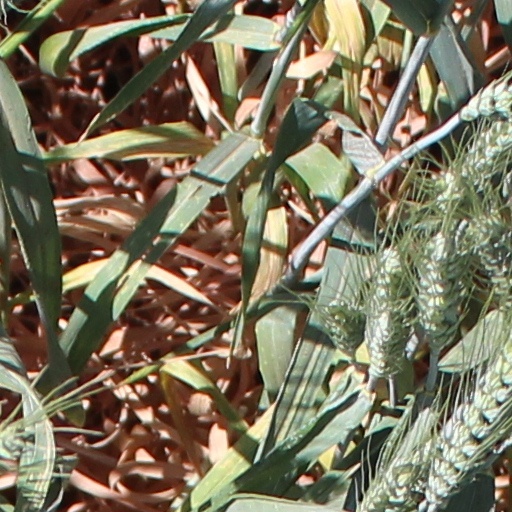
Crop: wheat